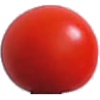
Label: Tomato Cherry Red 1